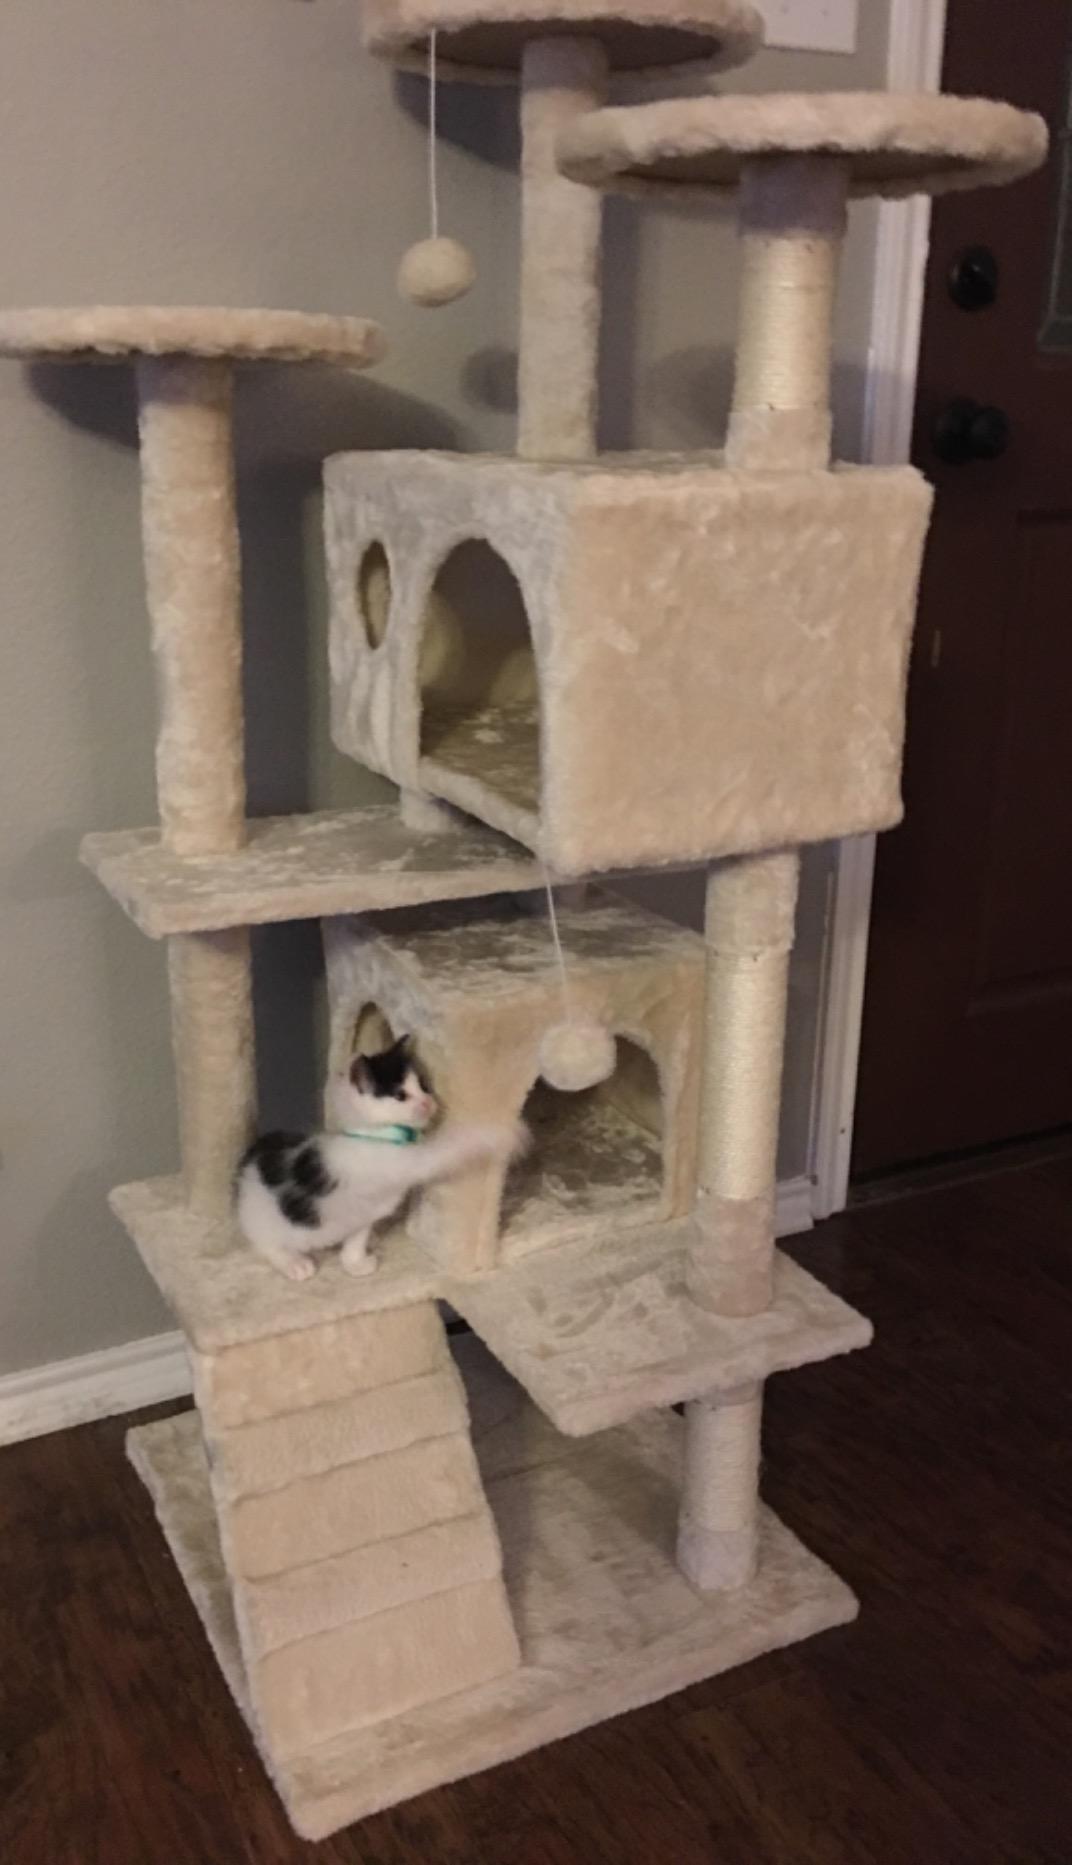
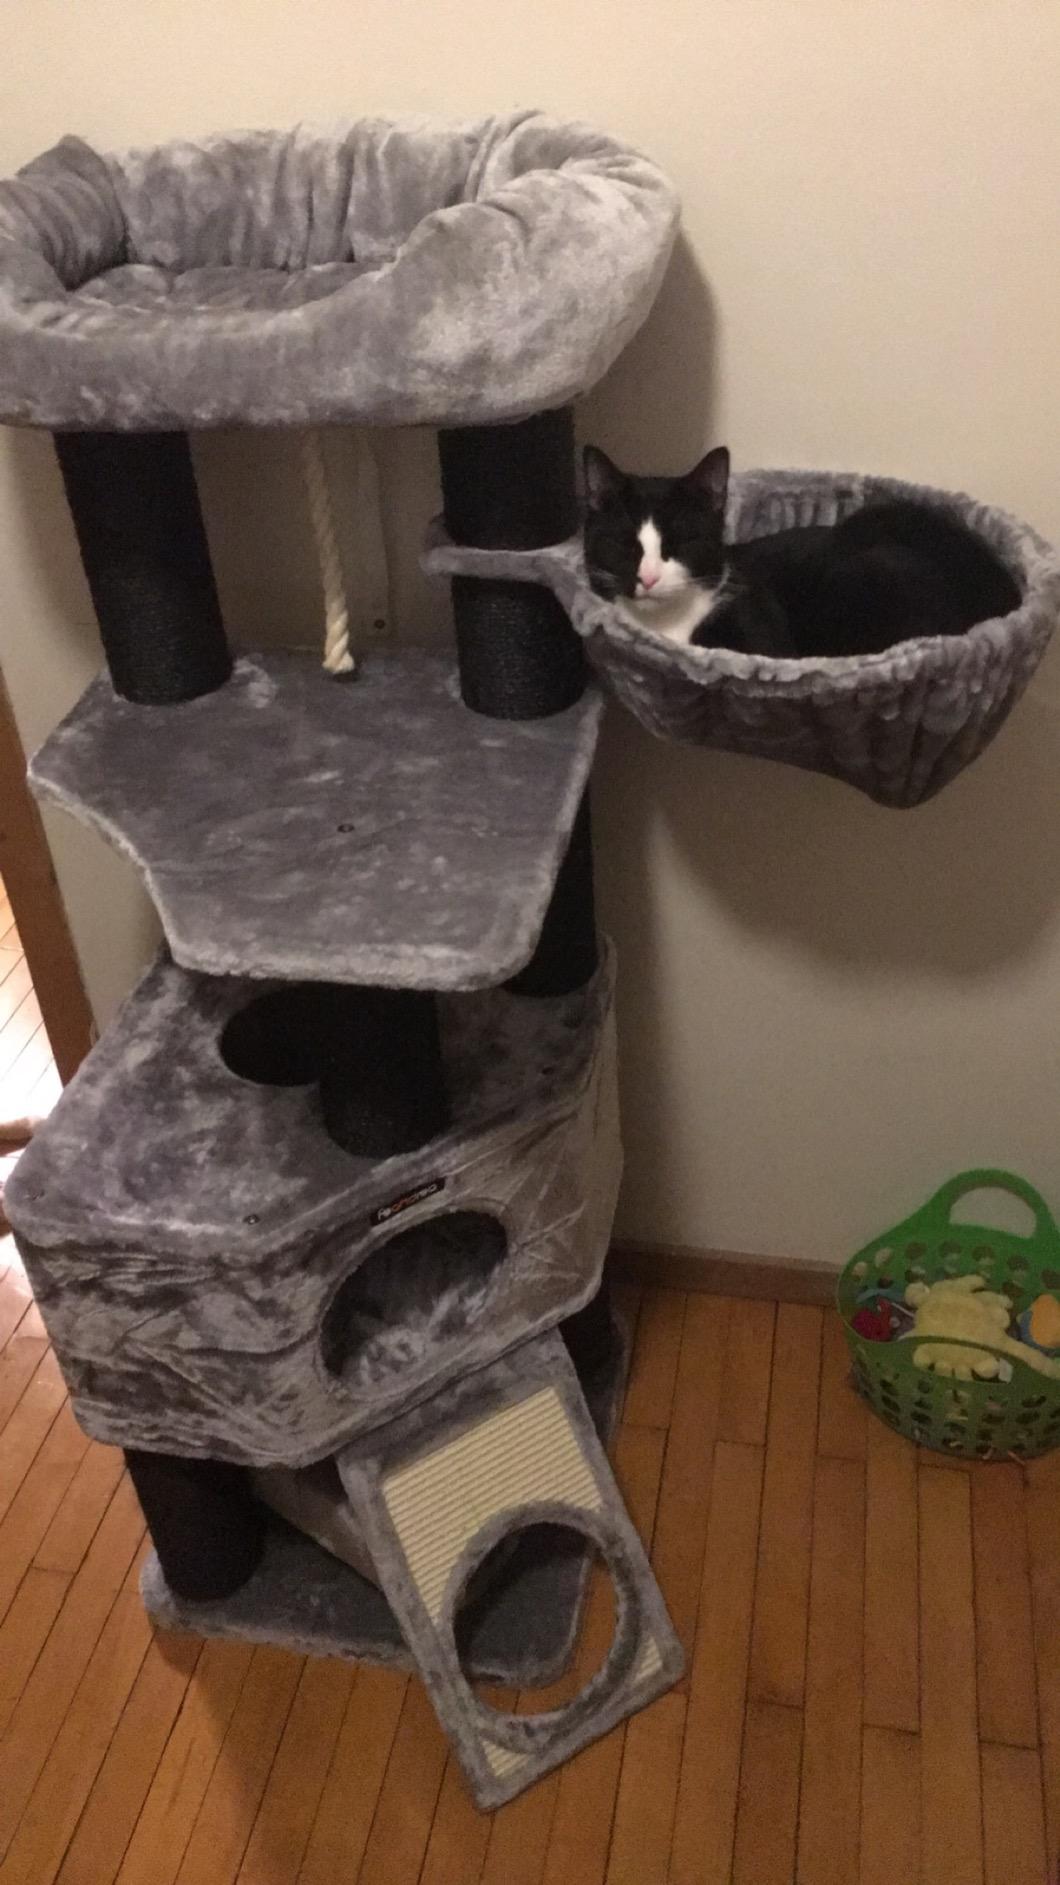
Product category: items_cat tree
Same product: no